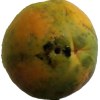
Label: papaya